Diébédo Francis Kéré

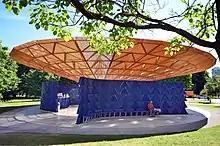
Serpentine Gallery Pavilion (2017) in London, the United Kingdom

Kéré has lectured and provided conceptual designs for projects in countries all over the world. His ideas were presented in the German Architecture Museum in Frankfurt and the Expo 2008. In Yemen he designed school building prototypes to fit the different climate regions of that country. Kéré designed a school and community centre for the village of Pouni in Burkina Faso.